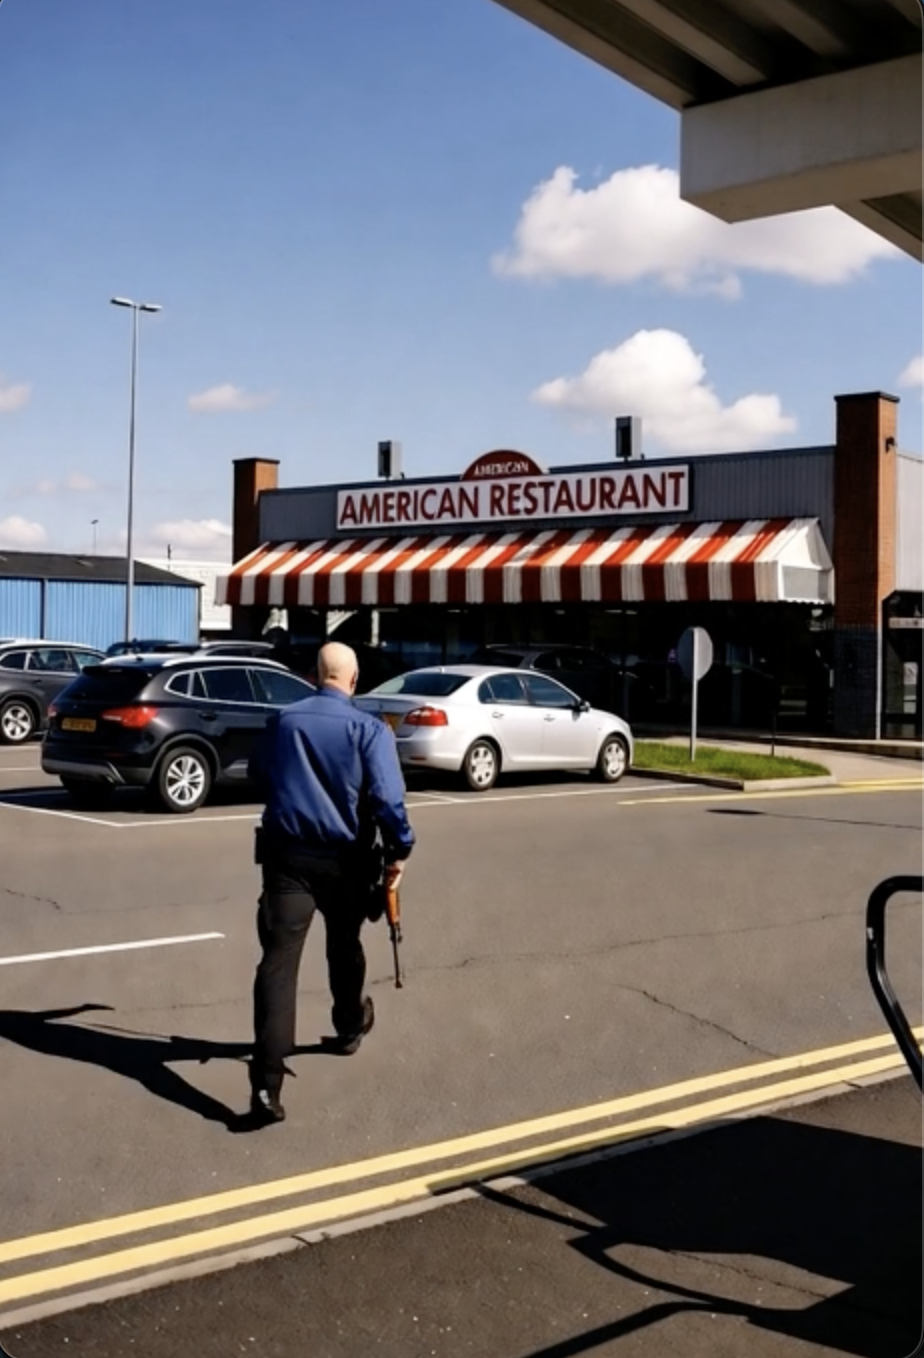
Object: person

Object: weapon